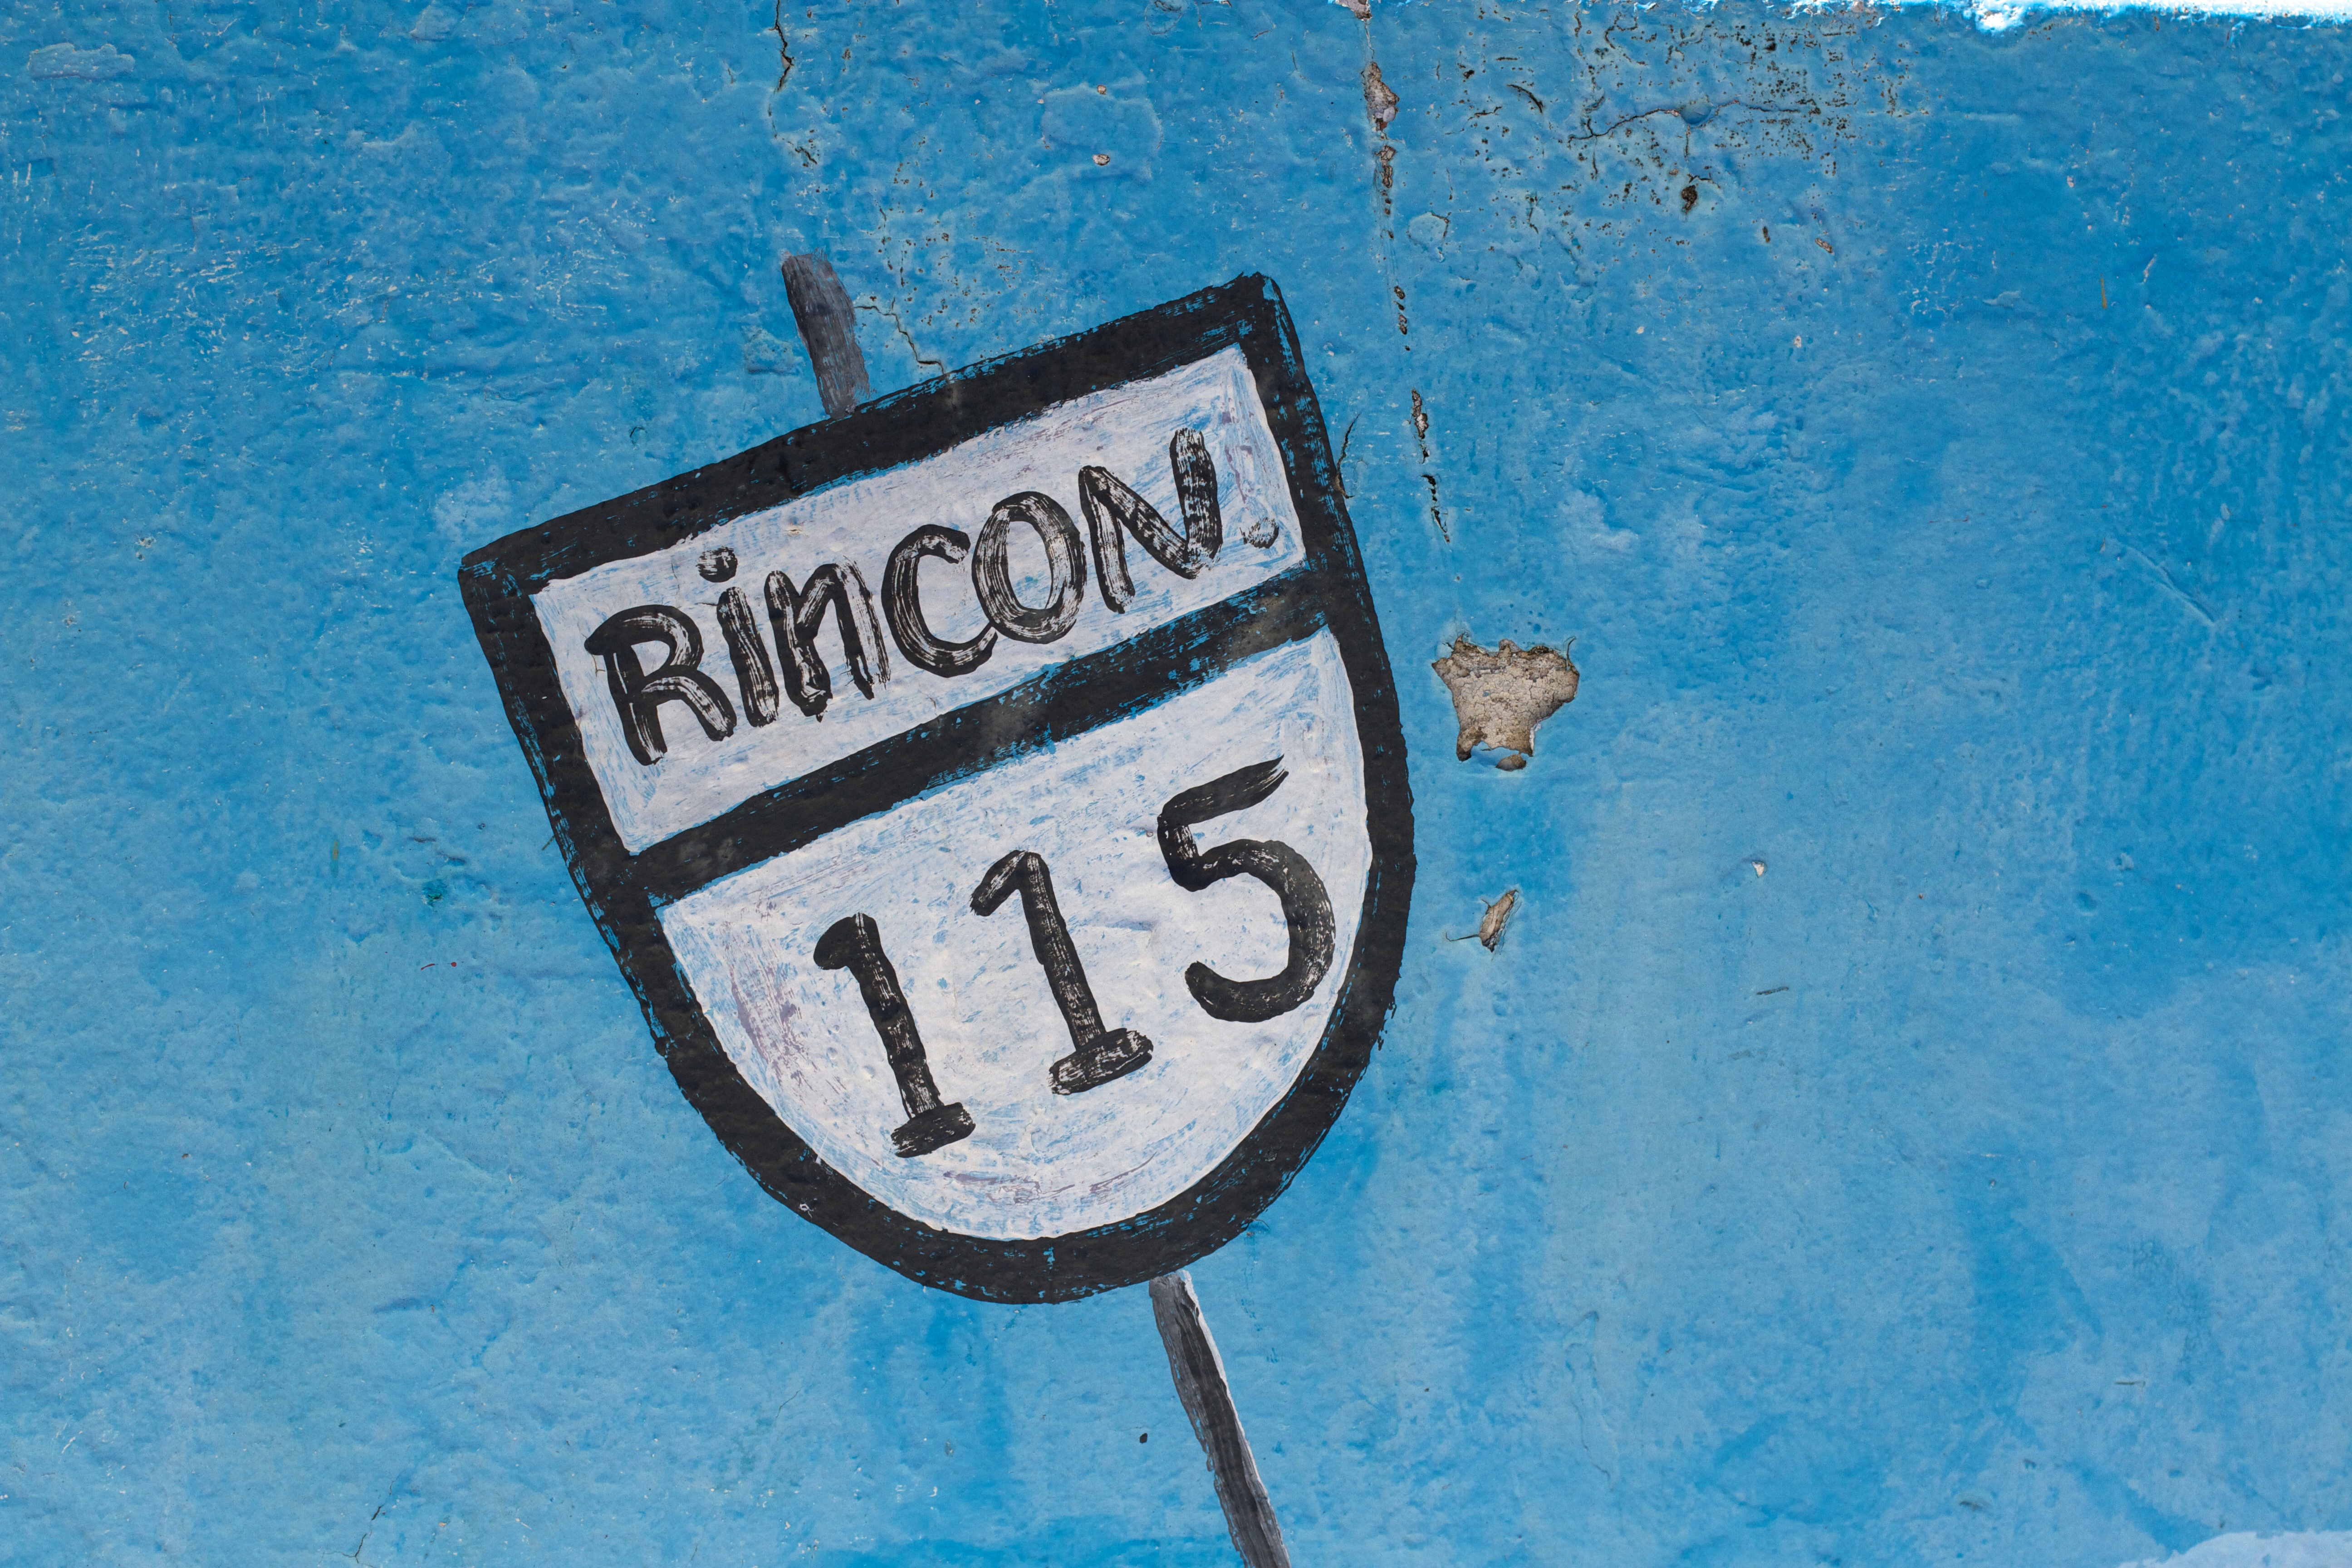
number, sign, blue, street sign, signage, font, art